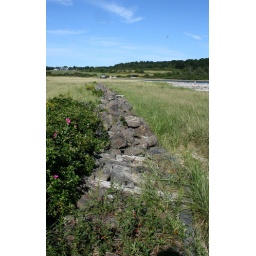
even near the beach, a stone wall